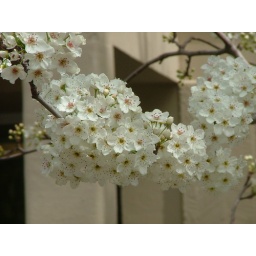
White flowers on trees in full bloom in front of Hoskins building, Escondido Village (EV), Stanford University.